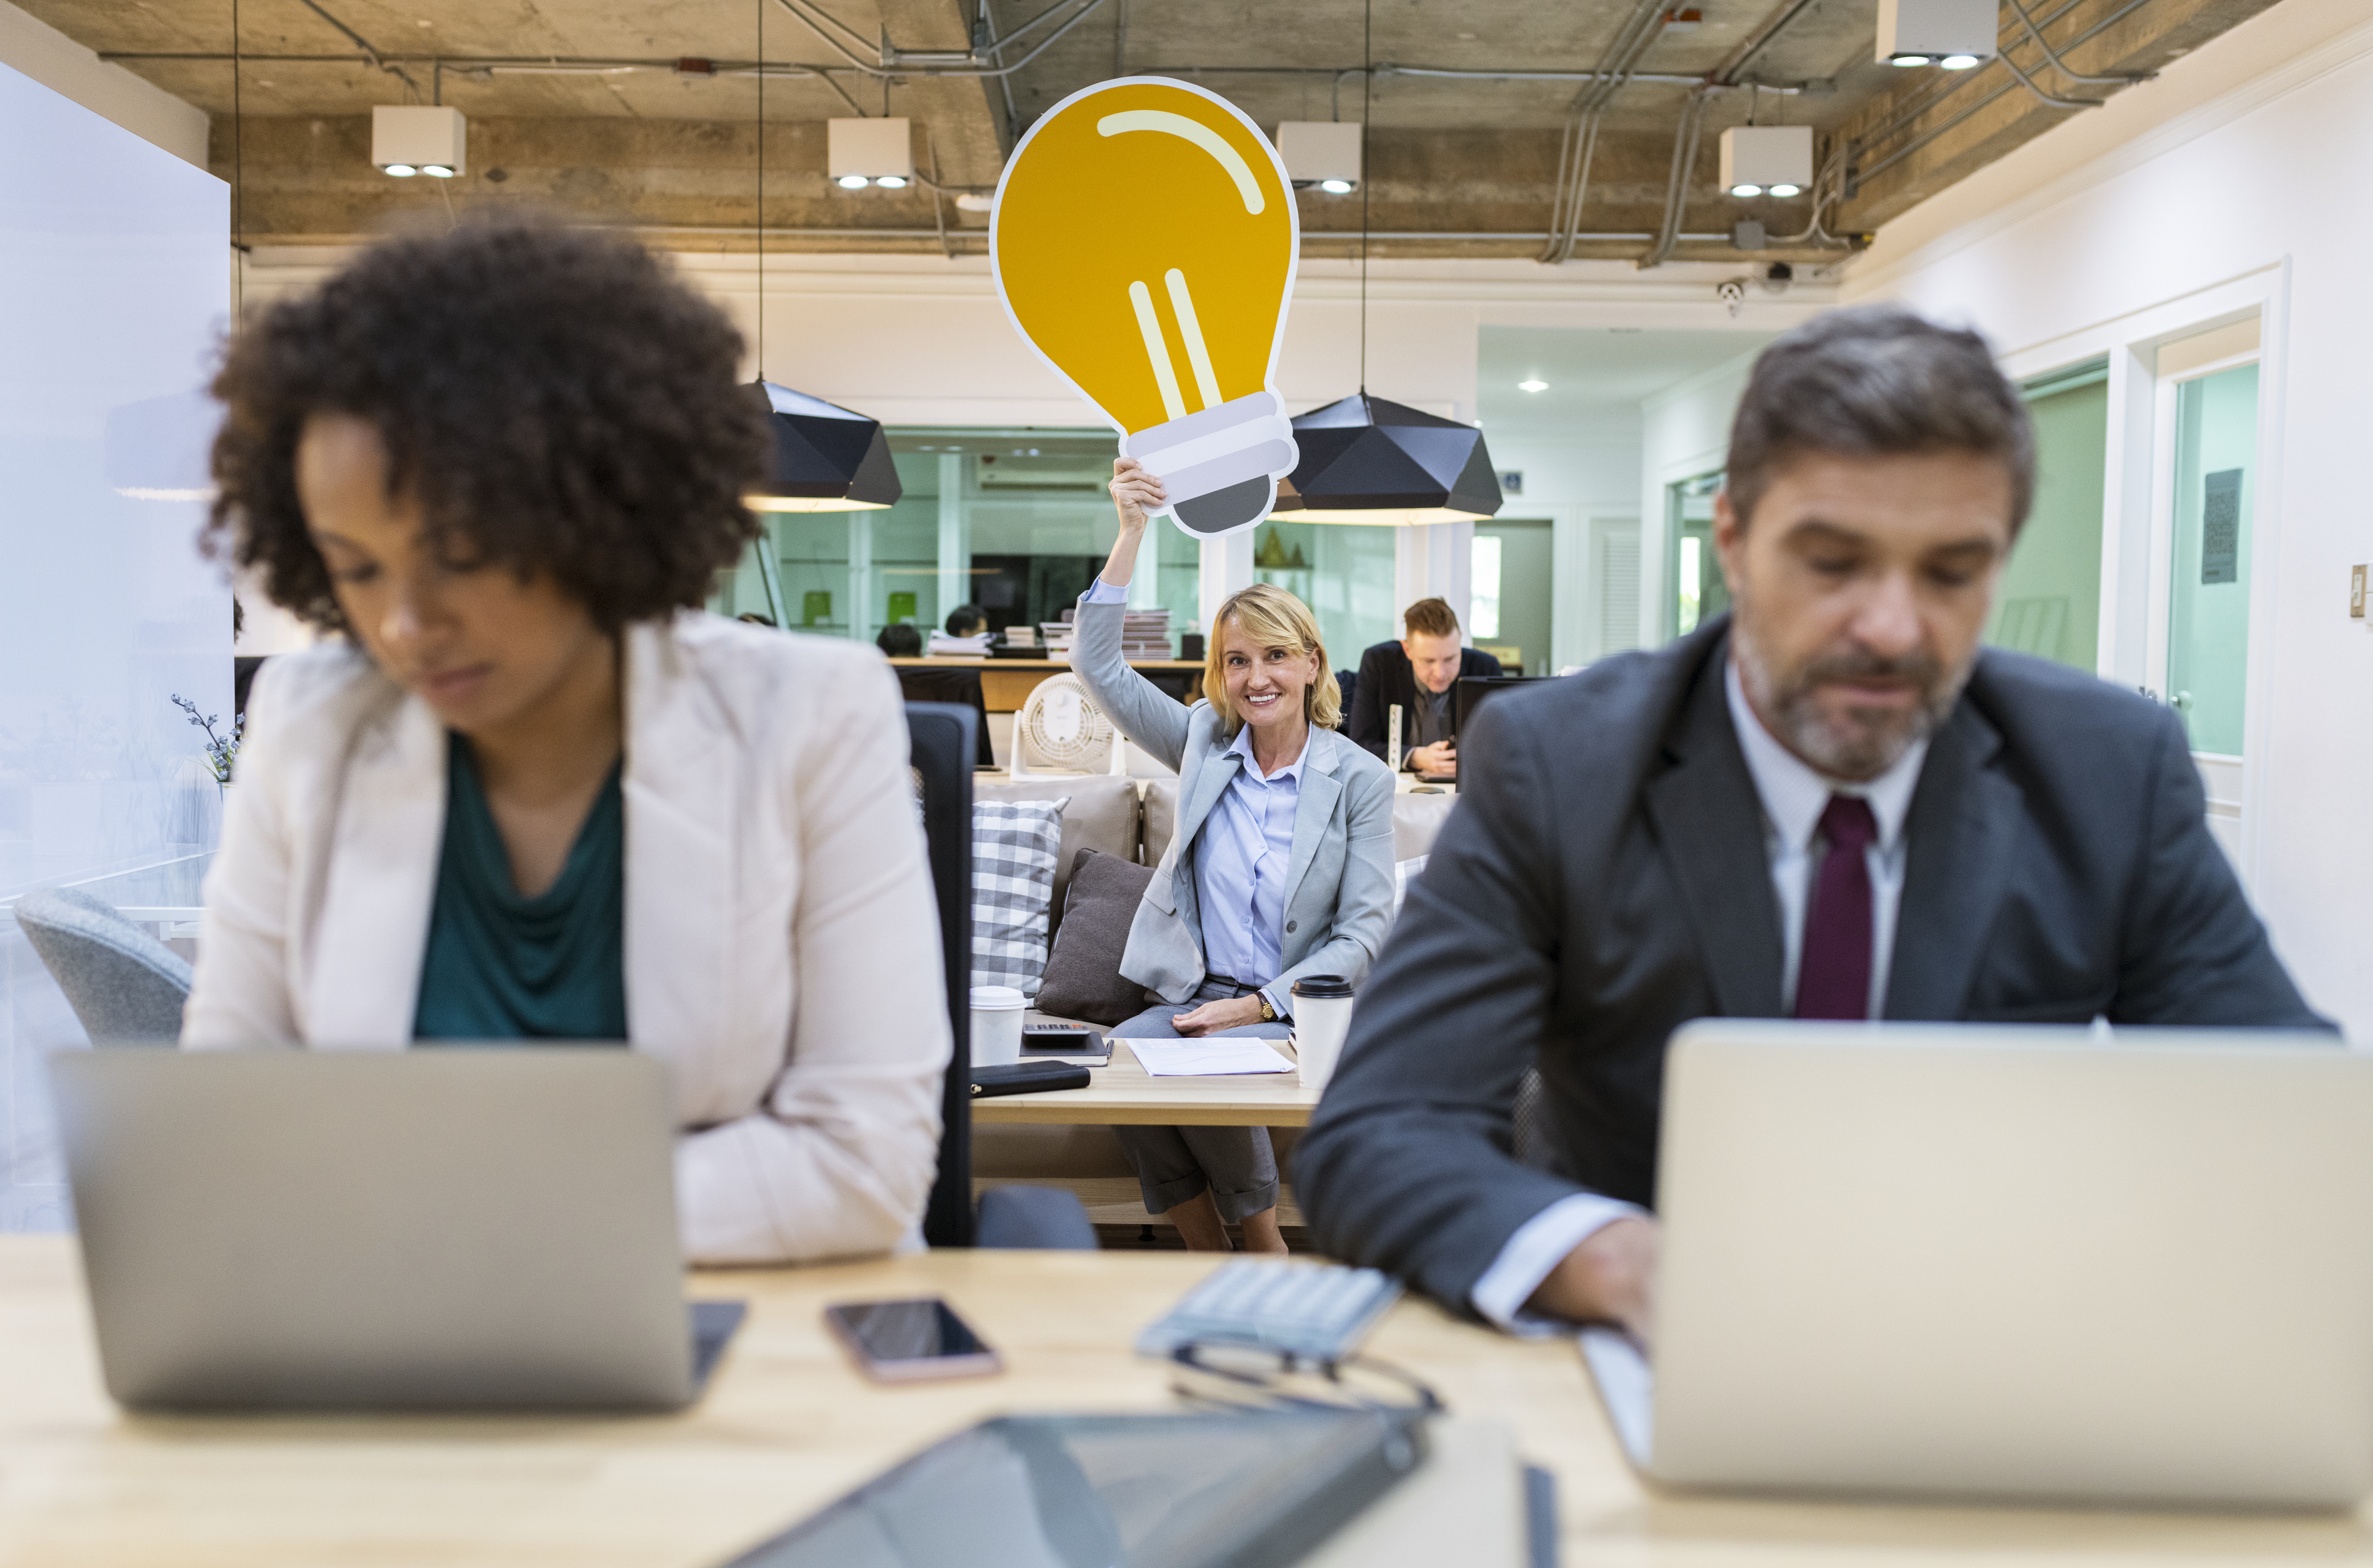
african, african american, afro, american, black, black african american, business, businessman, businesswoman, caucasian, cheerful, colleague, community, creative, creativity, digital device, diverse, diversity, employee, european, group, happy, holding, icon, idea, innovate, international, laptop, light bulb, man, morning, multicultural, office, office worker, orange, people, sitting, smartphone, smiling, social media, team, teamwork, technology, together, westerner, white, woman, worker, working, communication, collaboration, electronic device, job, management, conversation